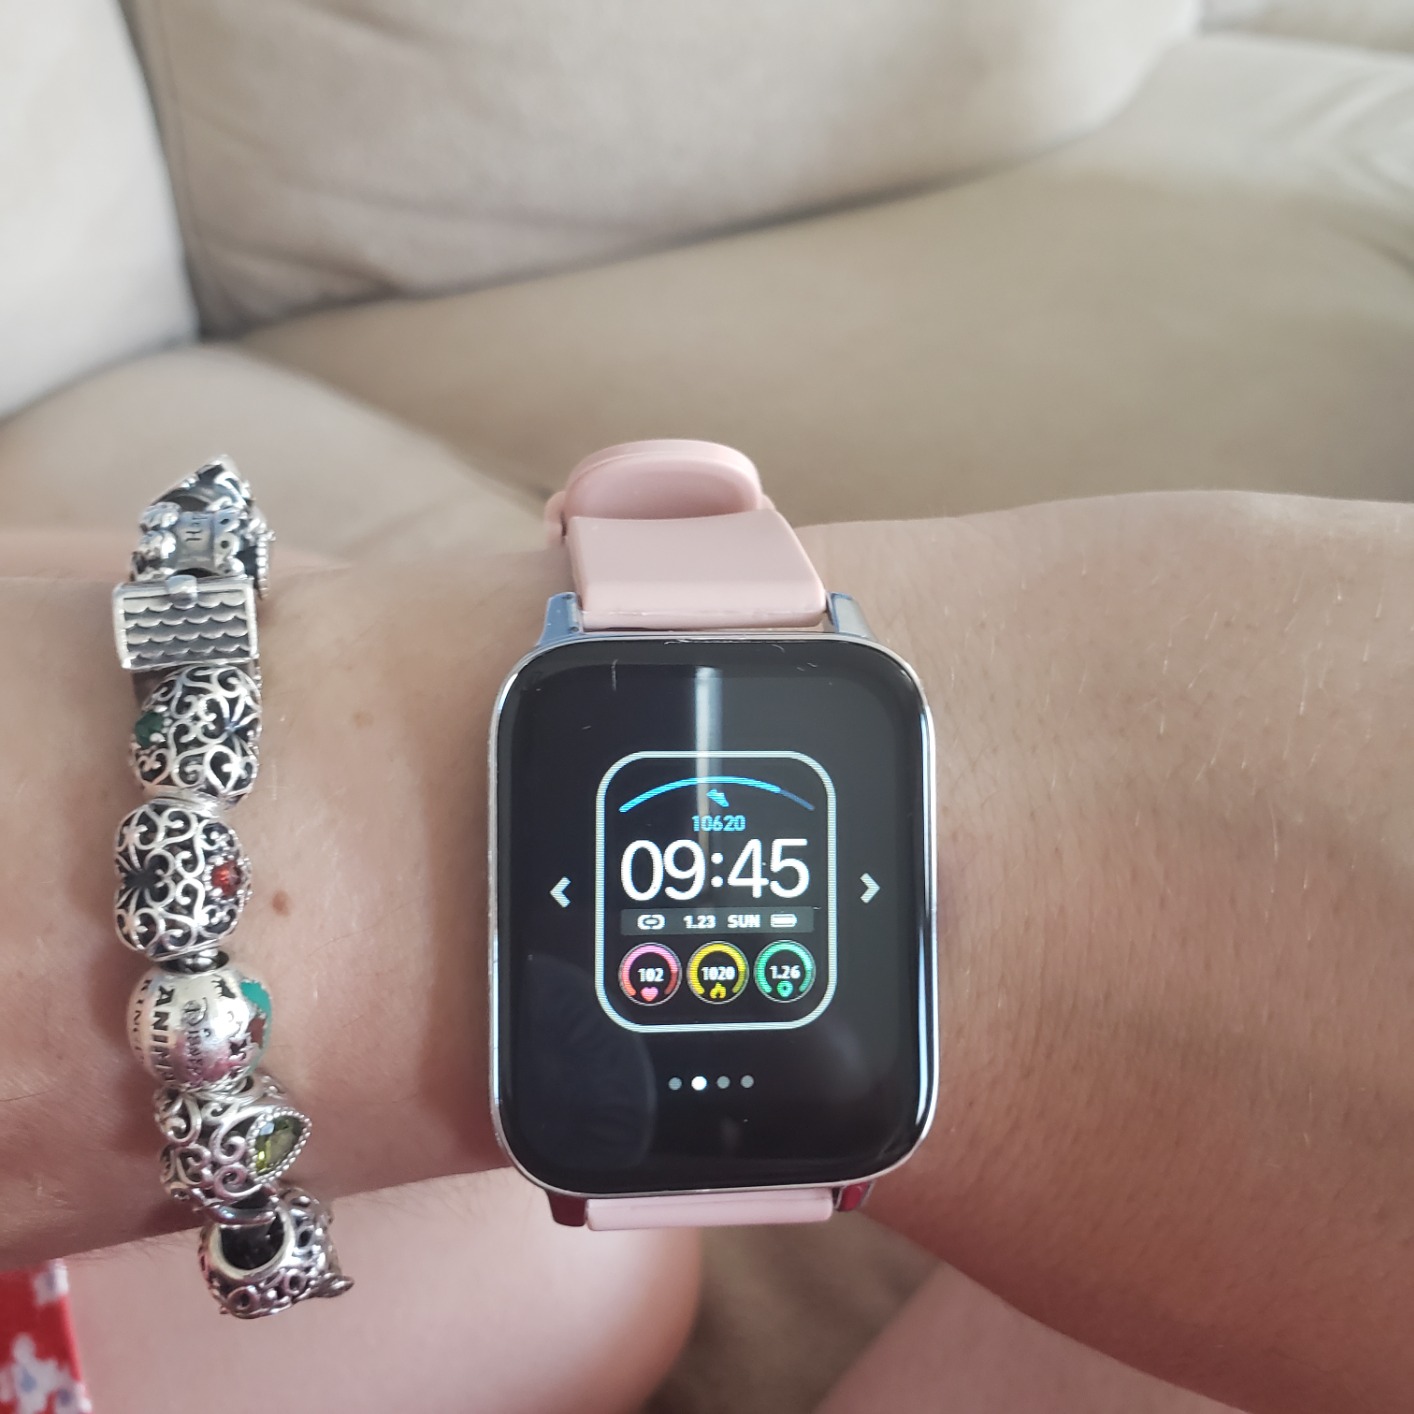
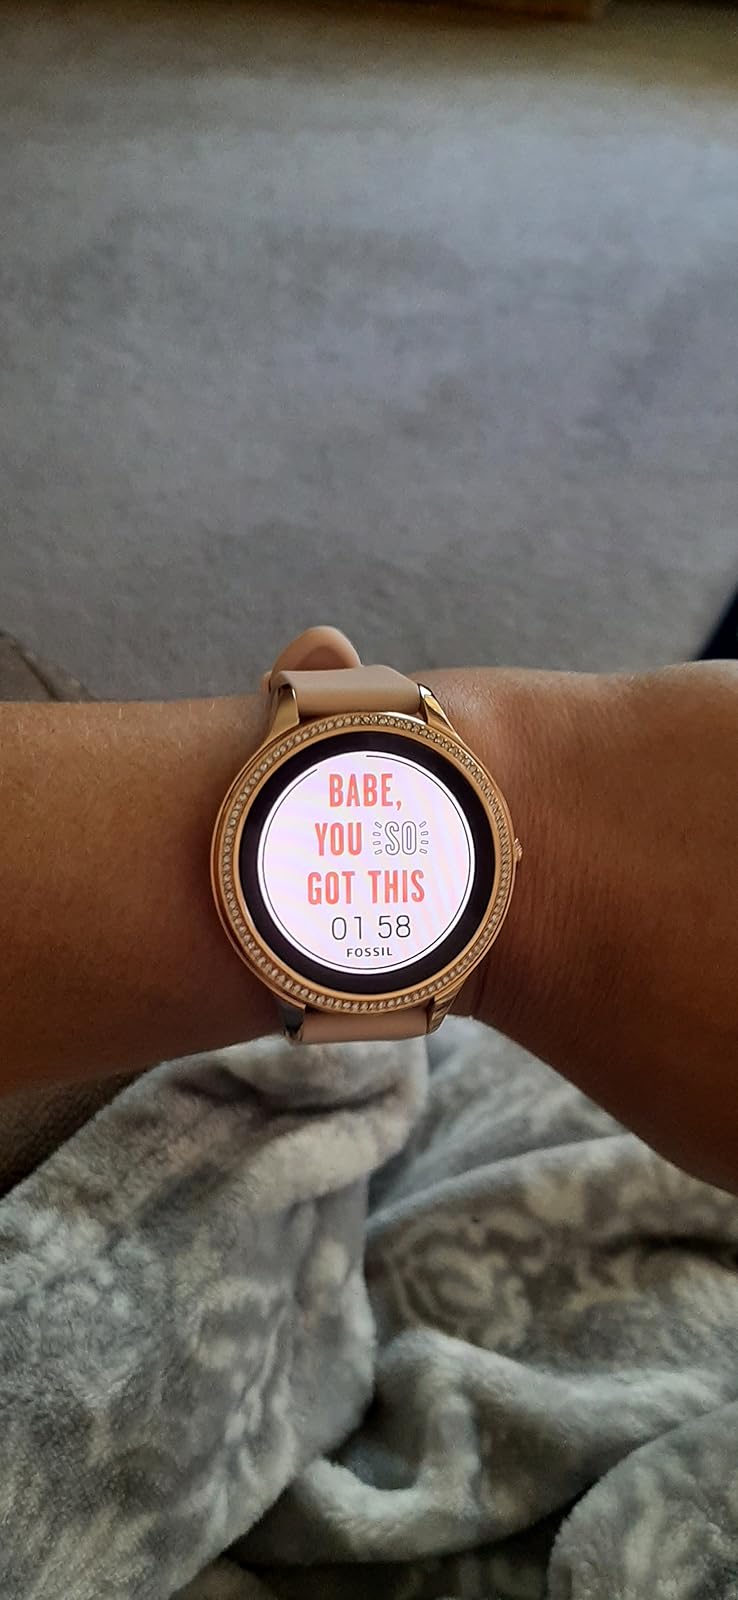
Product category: smartwatch
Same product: no